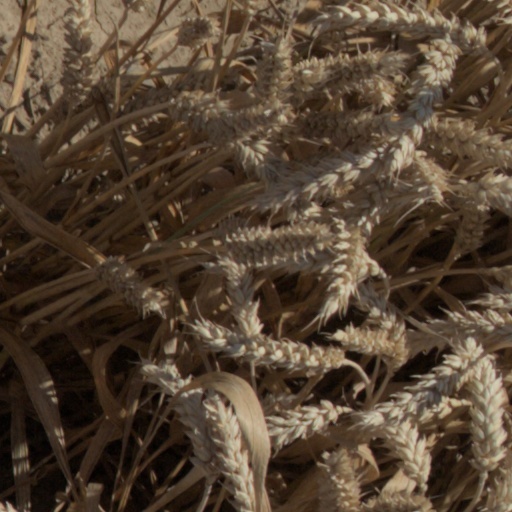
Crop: wheat